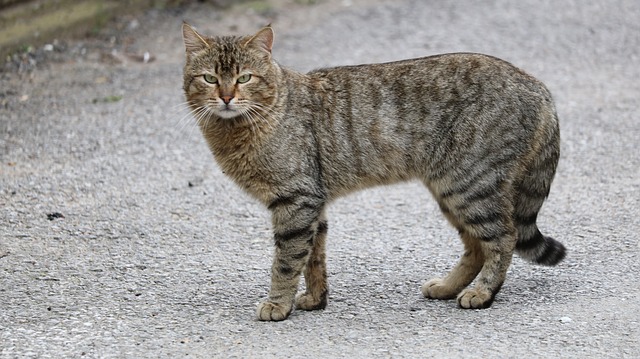
Label: cat